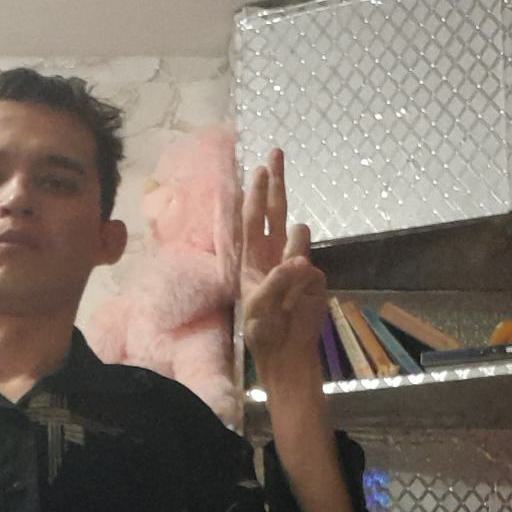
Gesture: two_up